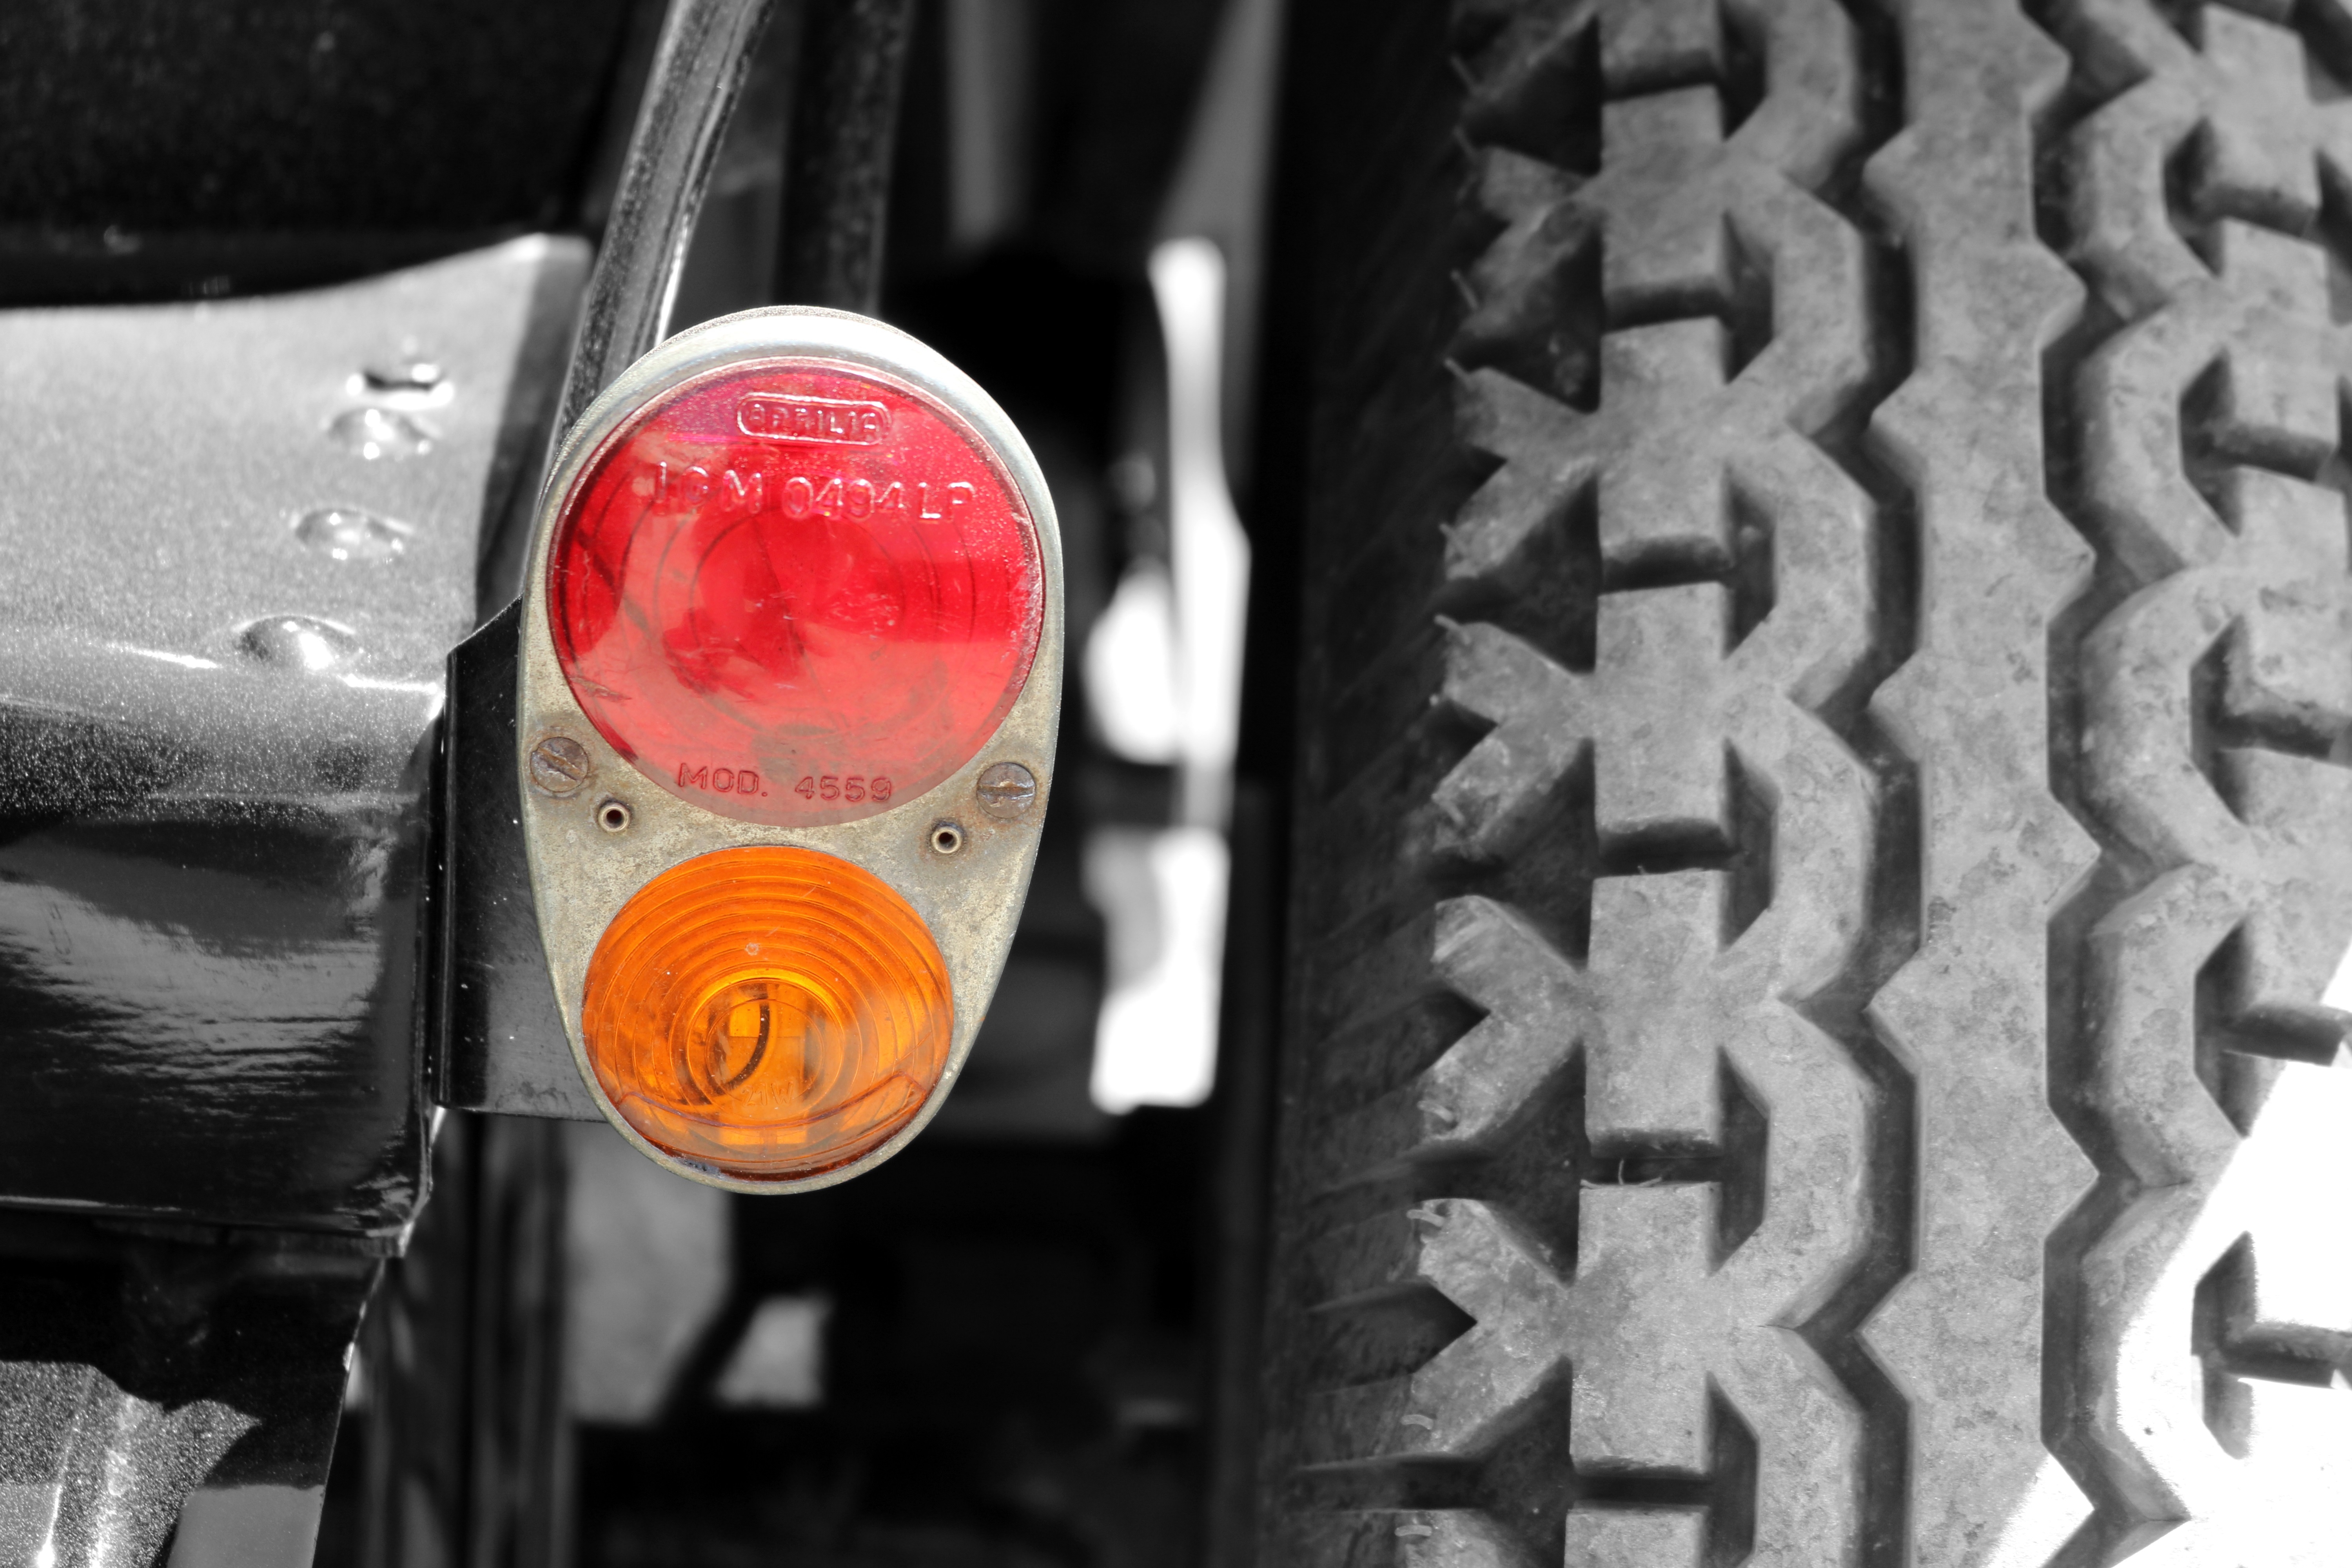
black and white, vintage, wheel, vehicle, auto, monochrome, old car, tire, bumper, font, rim, oldtimer, classic, back light, auto part, tail lights, automotive exterior, automotive tire